Kokkedal Slot Copenhagen

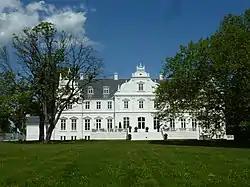
Kokkedal Slot viewed from the garden

Kokkedal Slot (English: Kokkedal House) is a former country house located in Hørsholm north of Copenhagen, Denmark. It is now operated as a 62-room, high-end hotel under the name Kokkedal Slot Copenhagen to distinguish it from Kokkedal Slot in North Jutland. The hotel is a member of the Small Luxury Hotels of the World (SHL) network. It is surrounded by parkland and an 18-hole golf course.